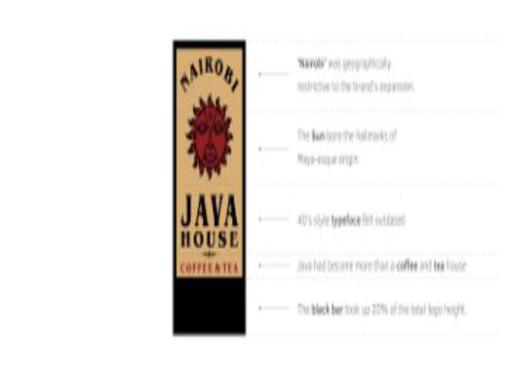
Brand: nairobi java house
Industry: Food